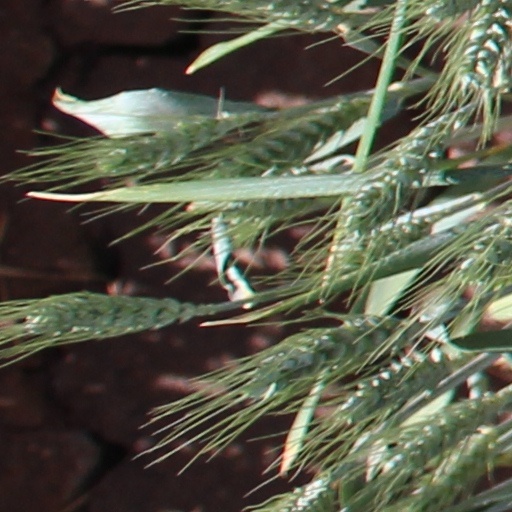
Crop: wheat